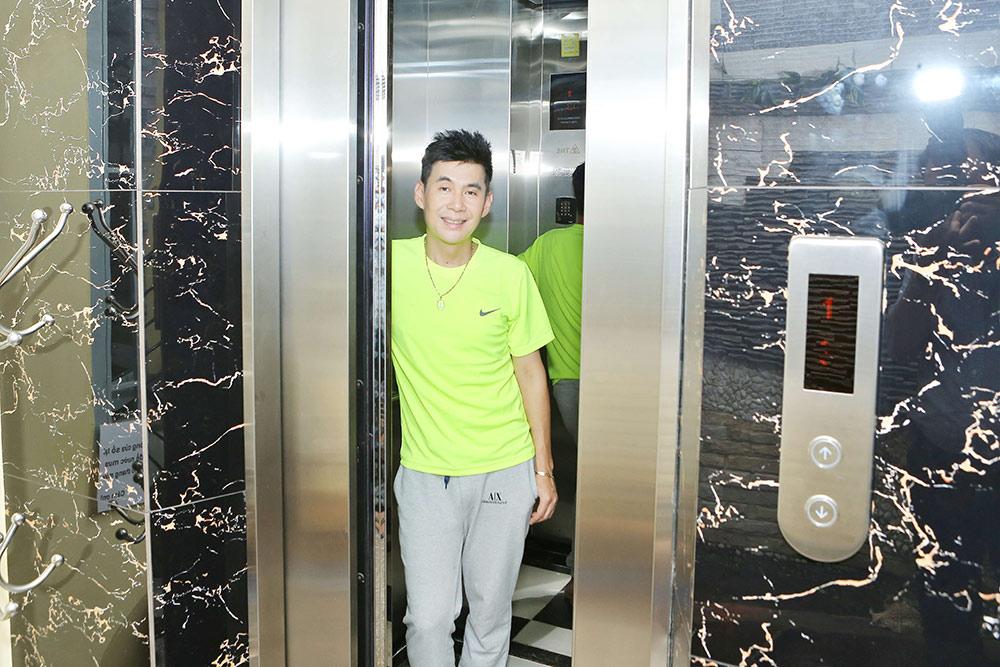
có một người đàn ông mặc áo vàng xuất hiện trong thang máy